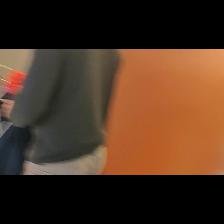
Label: Human